Head-Smashed-In Buffalo Jump

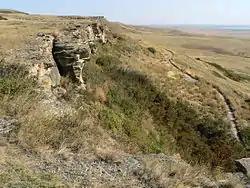
The cliffs at Head-Smashed-In Buffalo Jump

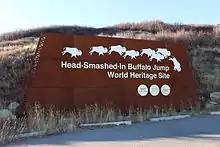
Sign at the entrance

Head-Smashed-In Buffalo Jump is a museum of Blackfoot culture west of Fort Macleod, Alberta, Canada. The now disused buffalo jump is a UNESCO world heritage site in an area where the foothills of the Rocky Mountains begin to rise from the prairie.